Ganon

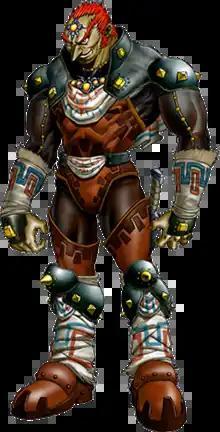
Ganondorf as he first appears in artwork for ""

is a character and the main antagonist of Nintendo's "The Legend of Zelda" video game series and franchise, as well as the final boss in many "Zelda" titles. In his humanoid Gerudo form, he is known as A massive and malevolent porcine creature, Ganon first appeared in the original "The Legend of Zelda" game in 1986, while his alter ego, Ganondorf, was introduced in "" and made a physical appearance in "Ocarina of Time". He has since appeared in the majority of the games in the series in various forms. He is the archenemy of the protagonist Link and Princess Zelda of Hyrule and originally the leader of the Gerudo, a race of humanoid desert nomads before becoming the ruler of his demon army.